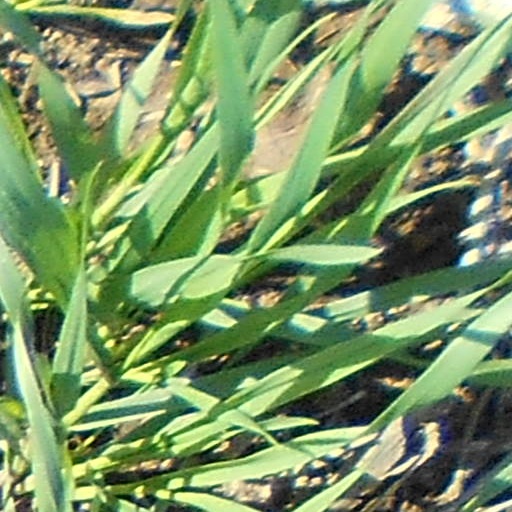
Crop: wheat